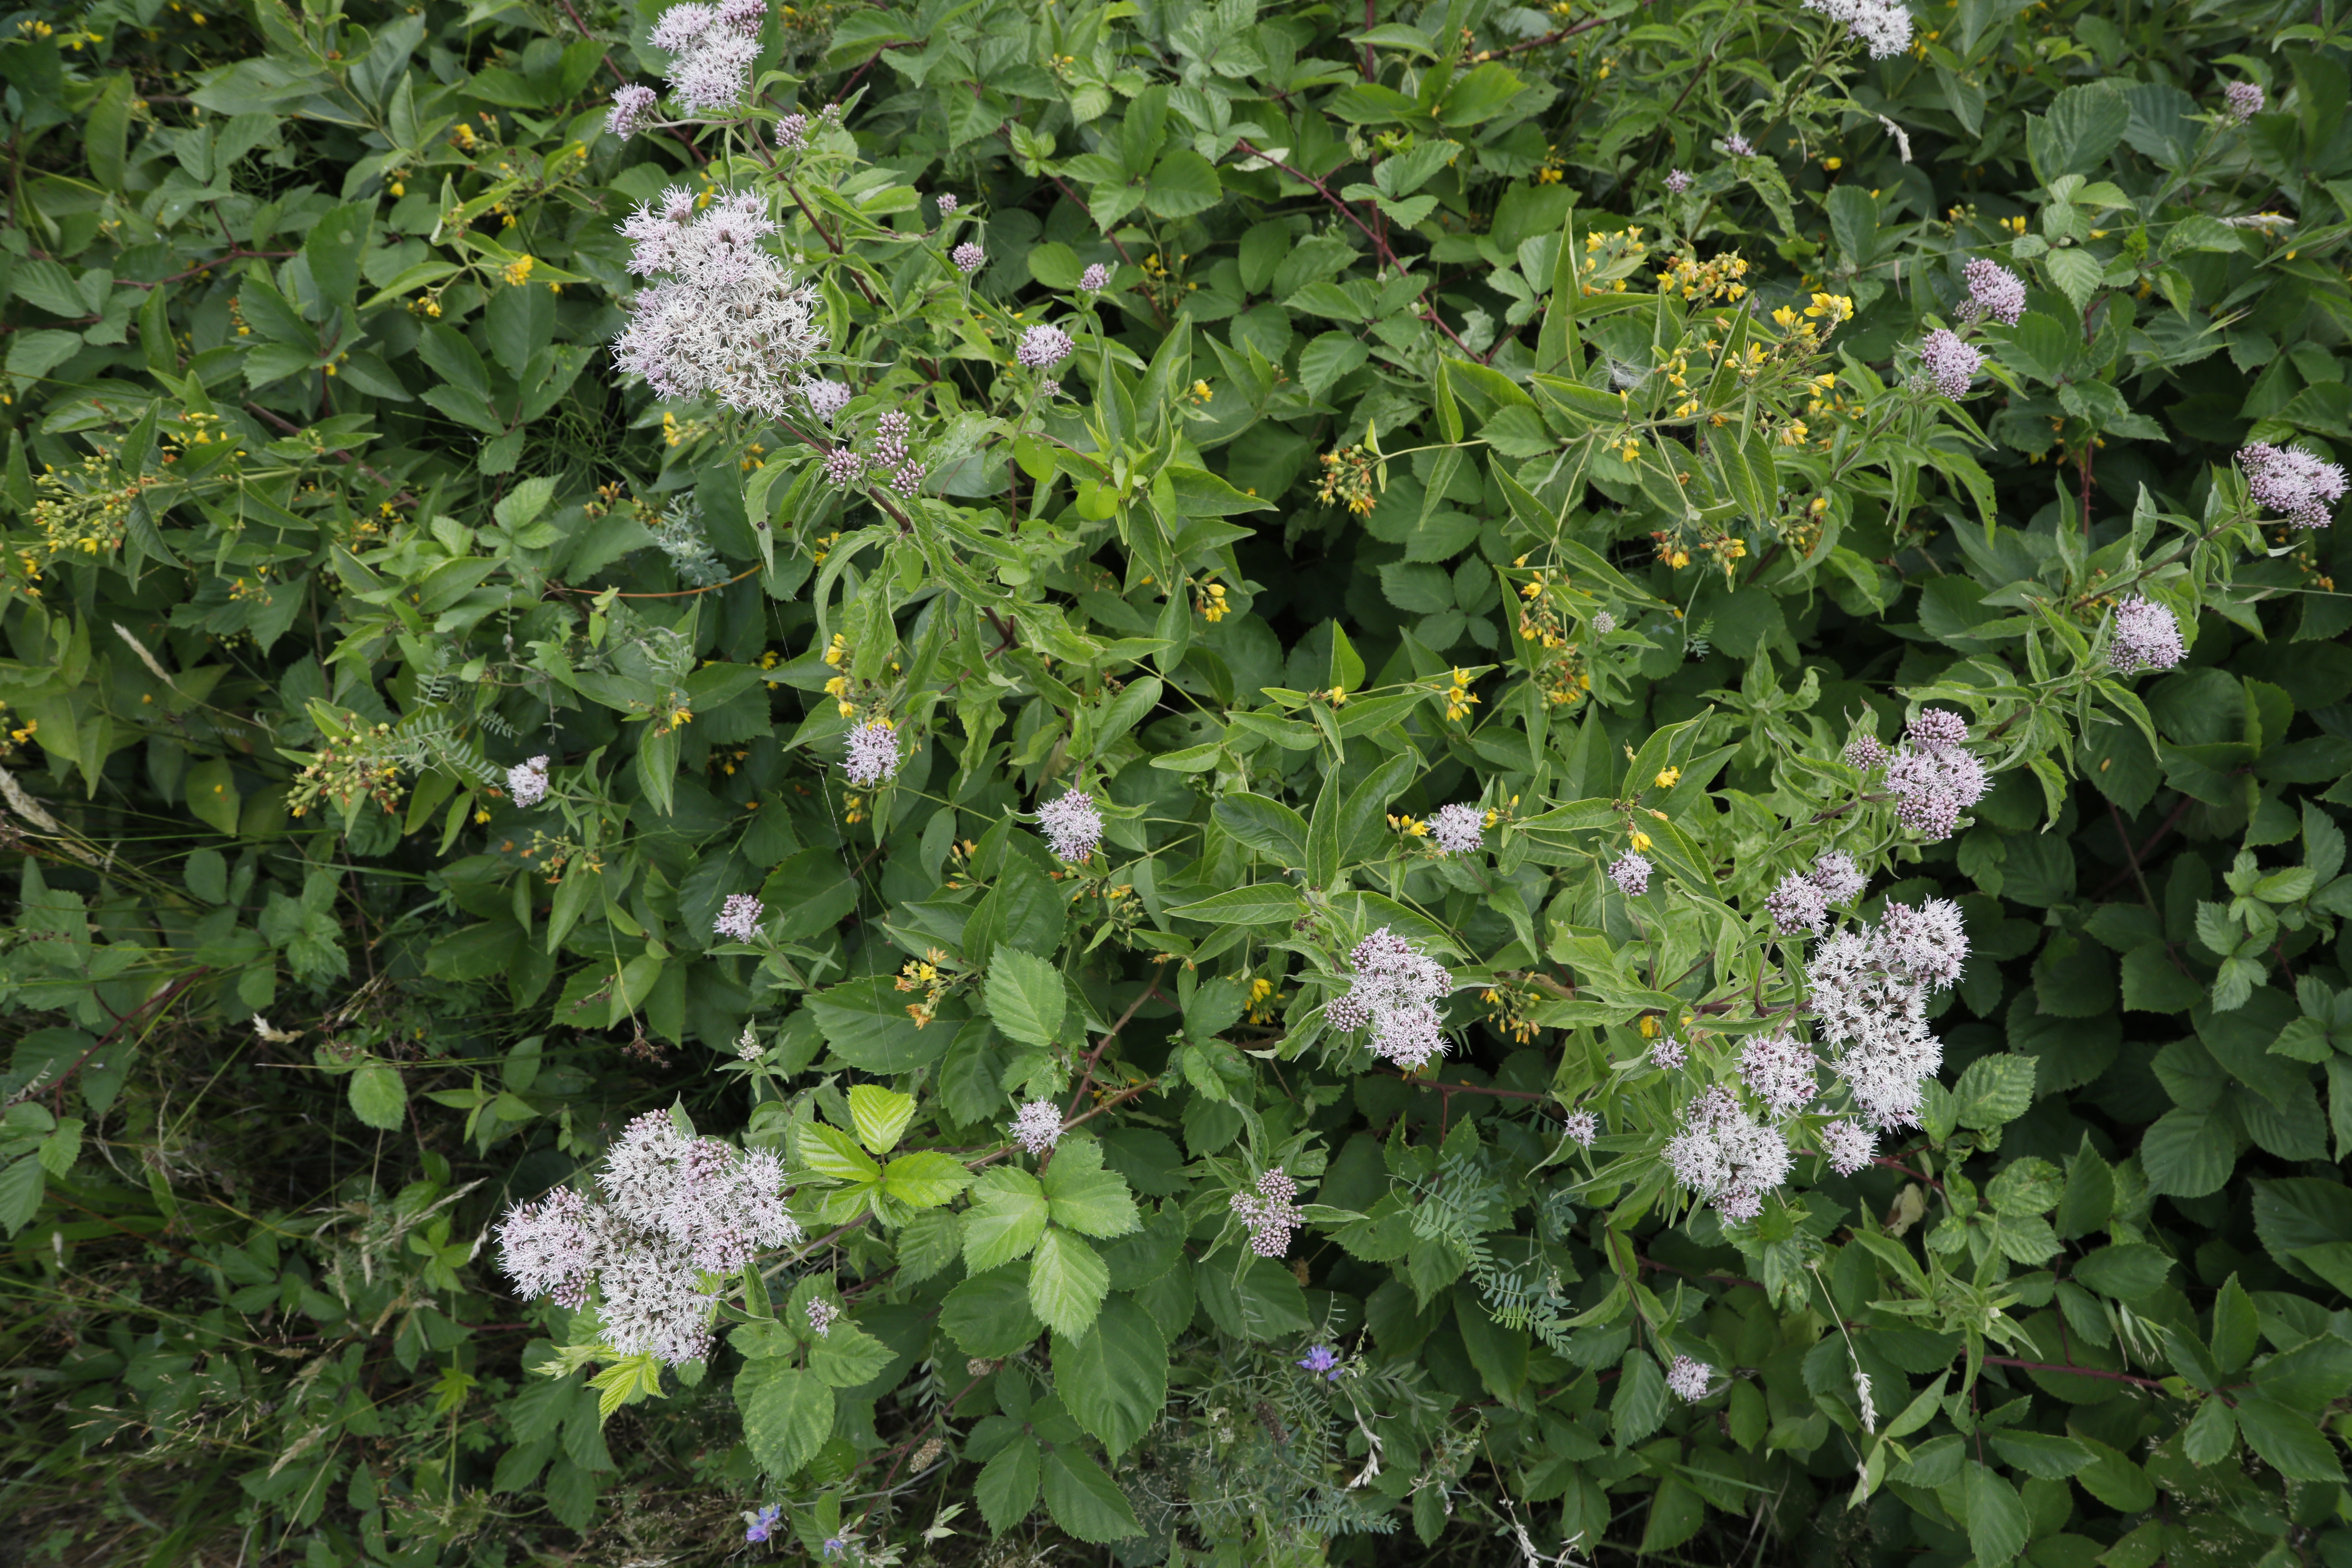
Plant species: Eupatorium cannabinum, Vicia cracca